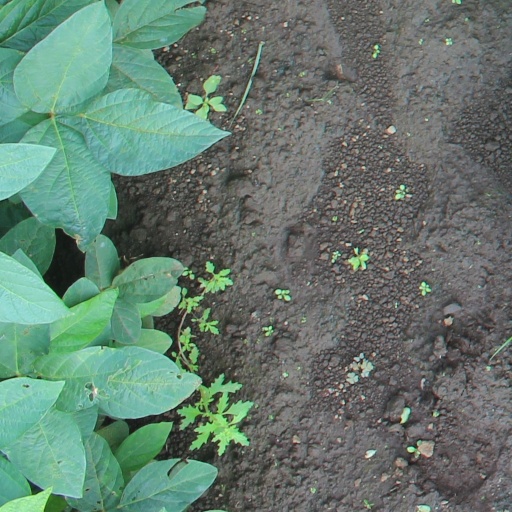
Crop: soybean